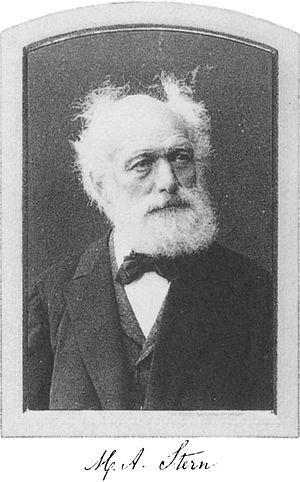
Moritz Abraham Stern, né le 29 juin 1807 à Francfort et mort le 30 janvier 1894 à Zurich, est un mathématicien allemand.